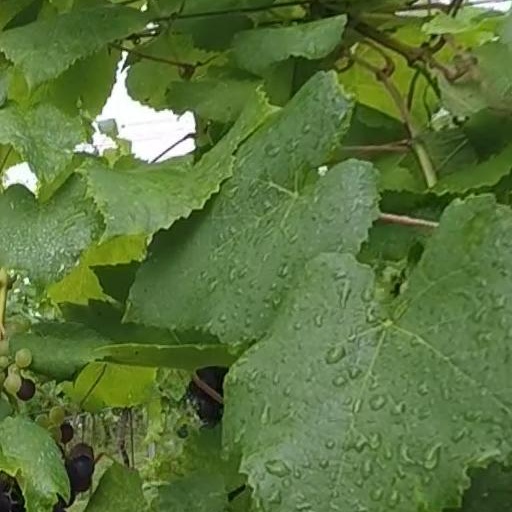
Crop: grape